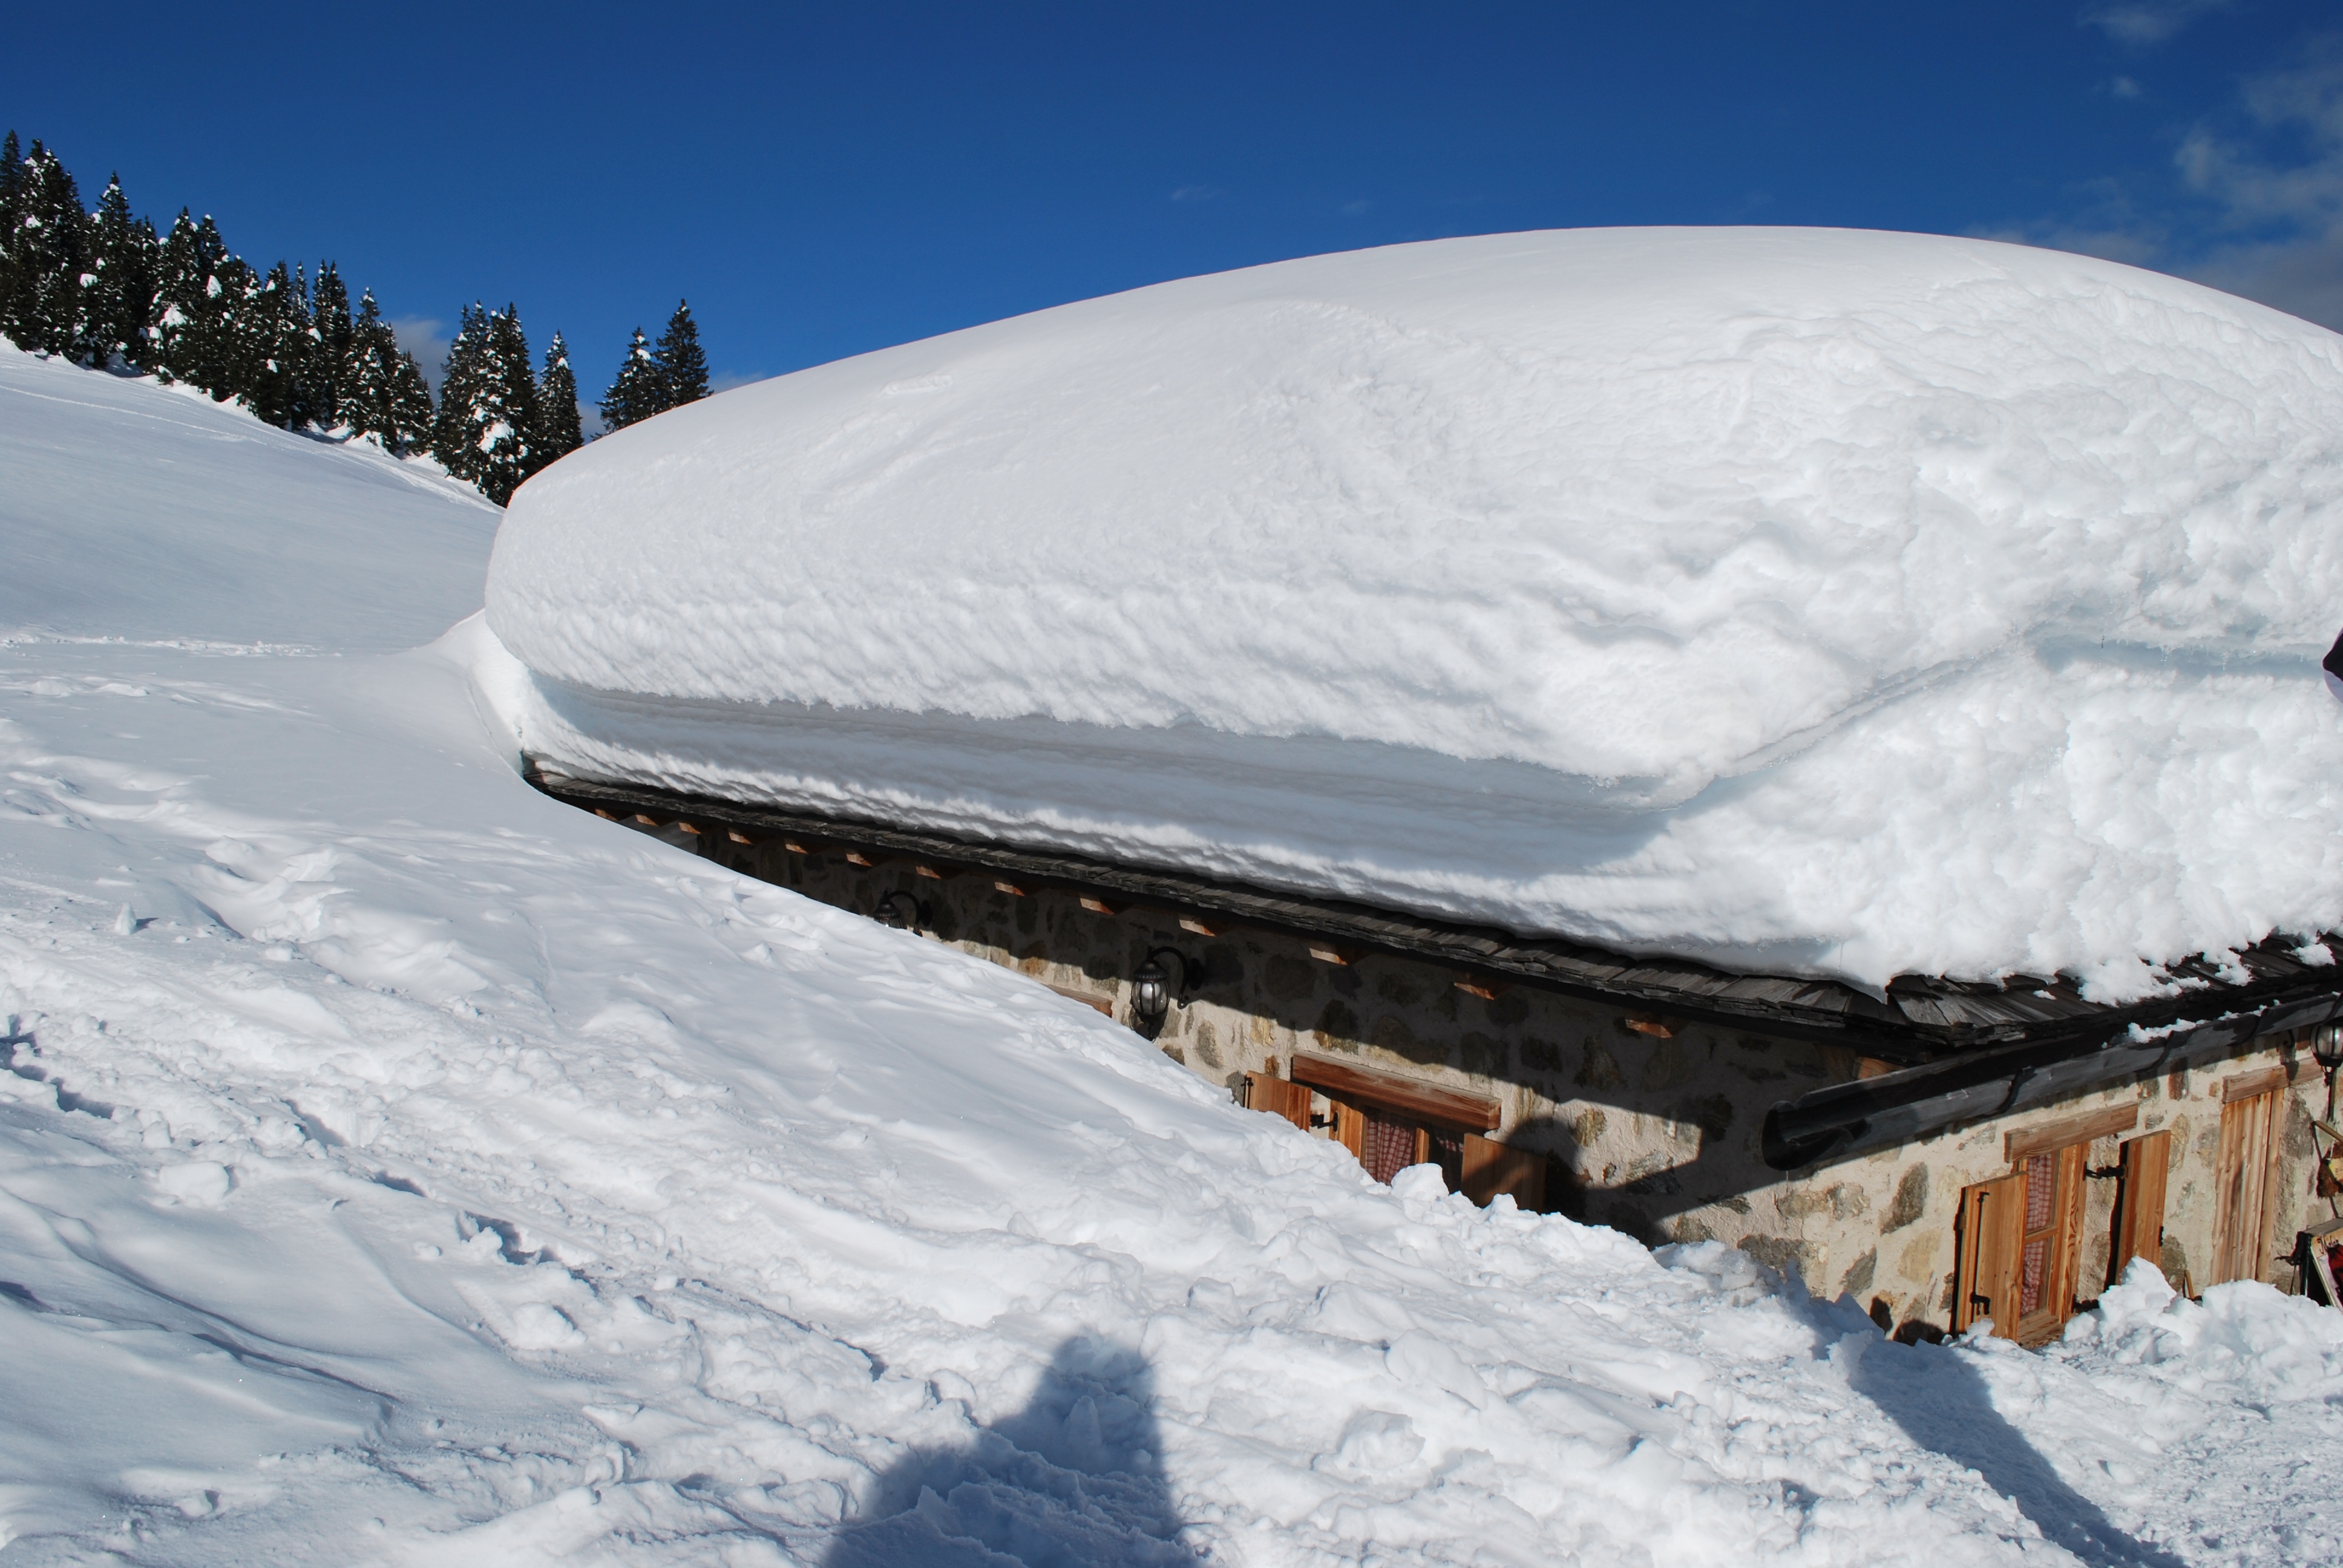
mountain, snow, winter, sky, mountain range, ice, high, weather, arctic, season, alps, blizzard, heavy, snowdrift, piste, freezing, arctic ocean, the snow, geological phenomenon, roof houde